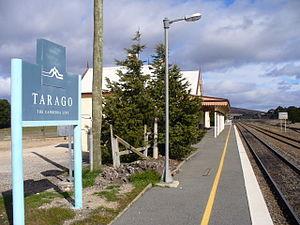
Tarago est un village dans les "Southern Tablelands" en Nouvelle-Galles du Sud en Australie. La ville est située à environ 222 kilomètres au sud-ouest de Sydney et à 69 km au nord est de Canberra.